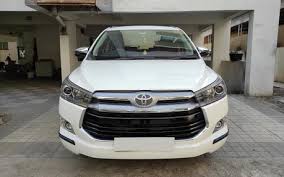
Label: noambulance